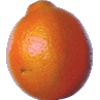
Label: Tangelo 1